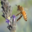
Label: bee